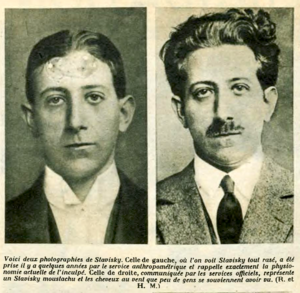
Deux photographies d'identité d'Alexandre Stavisky, datée de la fin des années 1920.
Stavisky, l'escroc du siècle est un téléfilm français réalisé par Claude-Michel Rome, sur le thème de l'affaire Stavisky, diffusé le 13 janvier 2016 sur France 2.
L'affaire Stavisky est une crise politico-économique française survenue en janvier 1934, succédant au décès dans des circonstances mystérieuses de l'escroc Alexandre Stavisky, dit « le beau Sacha ». Ce scandale symbolisa la crise d'un régime instable soupçonné de corruption et contribua à la chute du deuxième gouvernement Camille Chautemps et au déclenchement des émeutes antiparlementaires du 6 février 1934.
La date du 6 février 1934 fait référence à une manifestation antiparlementaire organisée à Paris devant la Chambre des députés par des groupes de droite, des associations d'anciens combattants et des ligues d’extrême droite pour protester contre le limogeage du préfet de police Jean Chiappe à la suite de l'affaire Stavisky.
Serge Alexandre Stavisky, né à village Slobodka dans la Gouvernement de Kiev en l'Ukraine, qui faisait partie de l'Empire russe, le 20 novembre 1886 et mort à Chamonix le 8 janvier 1934 à 47 ans, est un financier français d'origine russe coupable de détournement de fonds dont le nom reste associé à l'affaire Stavisky.